Nagpur

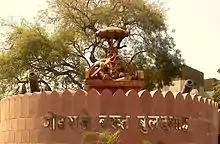
Statue of Bakht Buland Shah in Nagpur

Human existence around present-day Nagpur can be traced back 3000 years to the 8th century BCE. "Mehir" burial sites at the Drugdhamna (near the Mhada colony) indicate that the megalithic culture existed around Nagpur and is still followed. The first reference to the name "Nagpur" is found in a 10th-century copper-plate inscription discovered at Devali in the neighbouring Wardha District. The inscription is a record of grant of a village situated in the Visaya (district) of Nagpura-Nandivardhana during the time of the Rastrakuta king Krsna III in the Saka year 862 (940 CE).